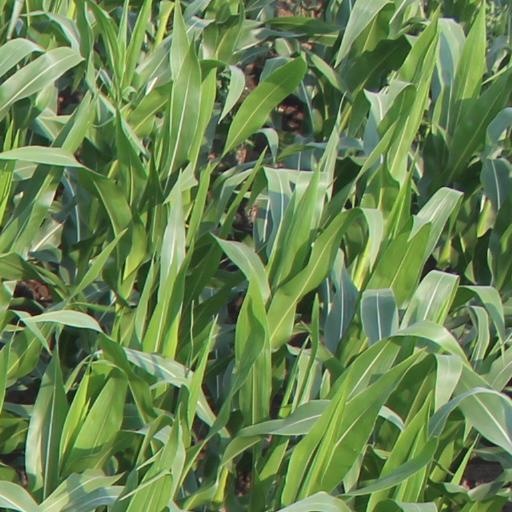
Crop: maize; corn